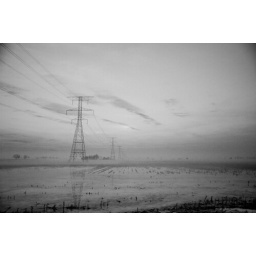
Fog and standing water in Lisbon, IL